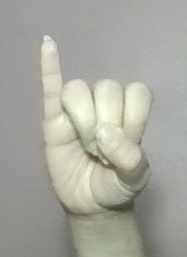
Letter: meem